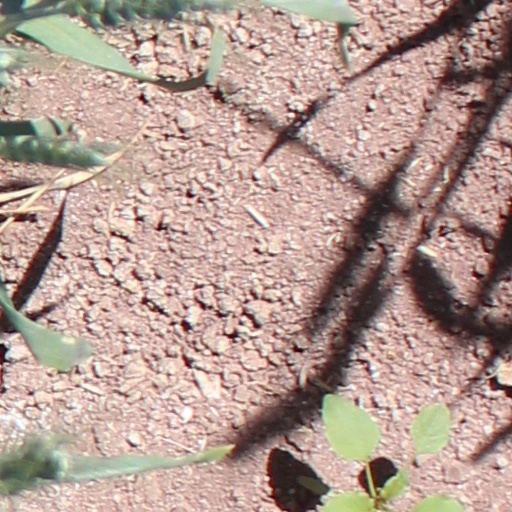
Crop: wheat